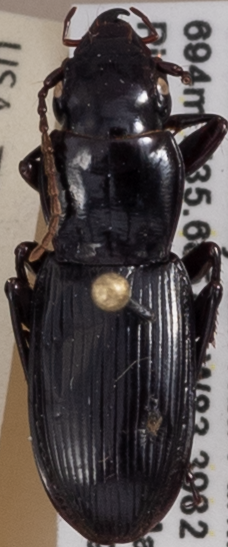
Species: Pterostichus acutipes acutipes
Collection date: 2021-09-14
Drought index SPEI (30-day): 1.442
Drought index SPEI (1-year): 1.28
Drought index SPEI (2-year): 2.09